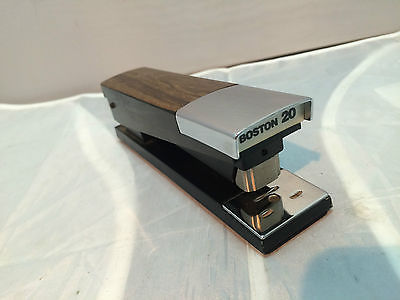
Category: stapler